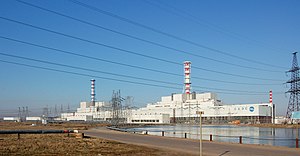
RBMK
Atomkraftværk i Smolensk, hvor der er installeret fire RBMK-1000 reaktorer; den fjerde reaktor blev dog ikke taget i drift.   Generation Generation II Reaktor   Reaktor koncept Grafit-baseret kogende vand reaktor.   Reaktor navn RBMK (Reaktor Bolshoy Moshchnosti Kanalnyy)   Reaktor typer   RBMK-1000  RBMK-1500  RBMKP-2400   Status  26 blokke  10 i drift  1 destrueret  9 annulerede  7 Nedlagte  3 små EGP-6 grafit-baserede reaktorere (EGP-6 er en mindre version af RBMK-1000)  (Dato for dette: December 2018).   Egenskaber  Brændstof (fissilt materiale) 235U (NU/SEU/LEU)   Brændstofs form  Solid   Neutron energi spektrum  Varme   Primære kontrol metode   Kontrol rødder (Control Rods)   Primære moderator  Grafit    Primære kølemiddel  Væske (let vand)   Reaktor brug  Primære brug: Generation af elektricitet og produktion af våben grads plutonium   Energi (Varme)  RBMK-1000: 3,200 MWth  RBMK-1500: 4,800 MWth  RBMKP-2400: 6,500 MWth   Energi (Elektrisk)  RBMK-1000: 1,000 MWeRBMK-1500: 1,500 MWe  RBMKP-2400: 2,400 MWe
RBMK er en type grafit-baseret atomreaktor designet og bygget i Sovjetunionen.